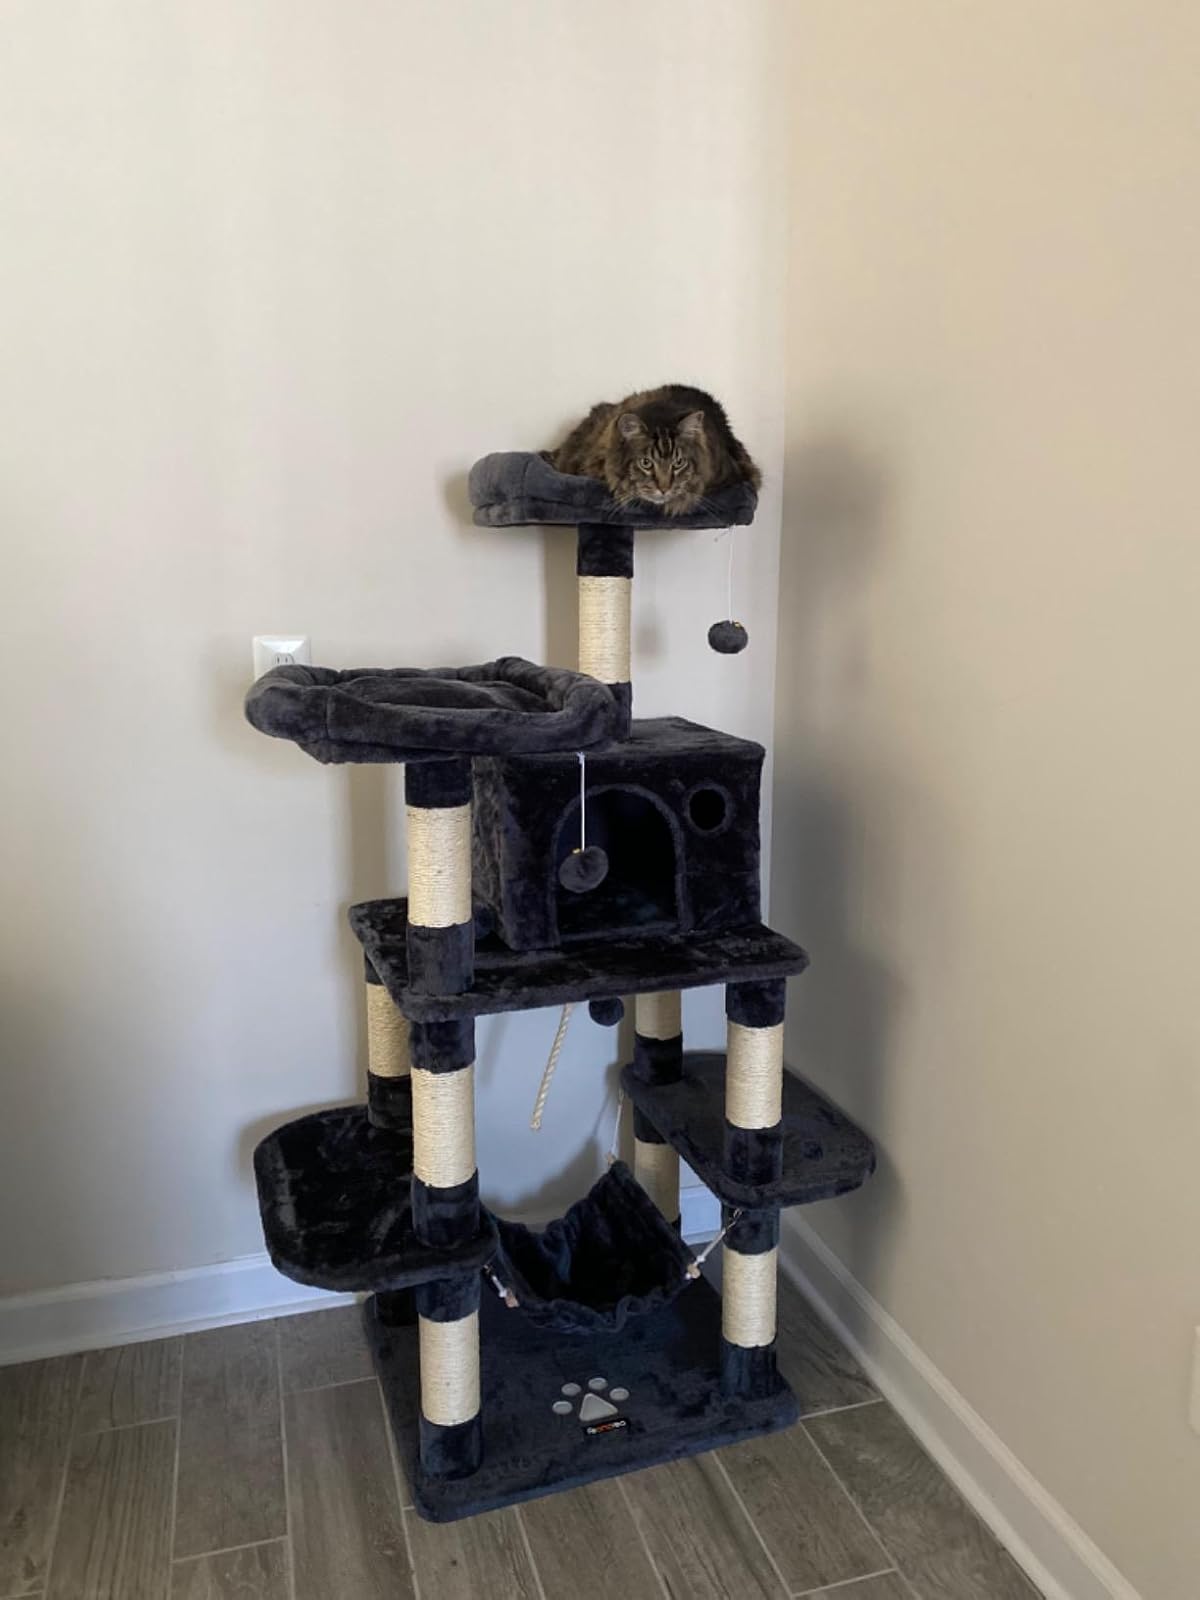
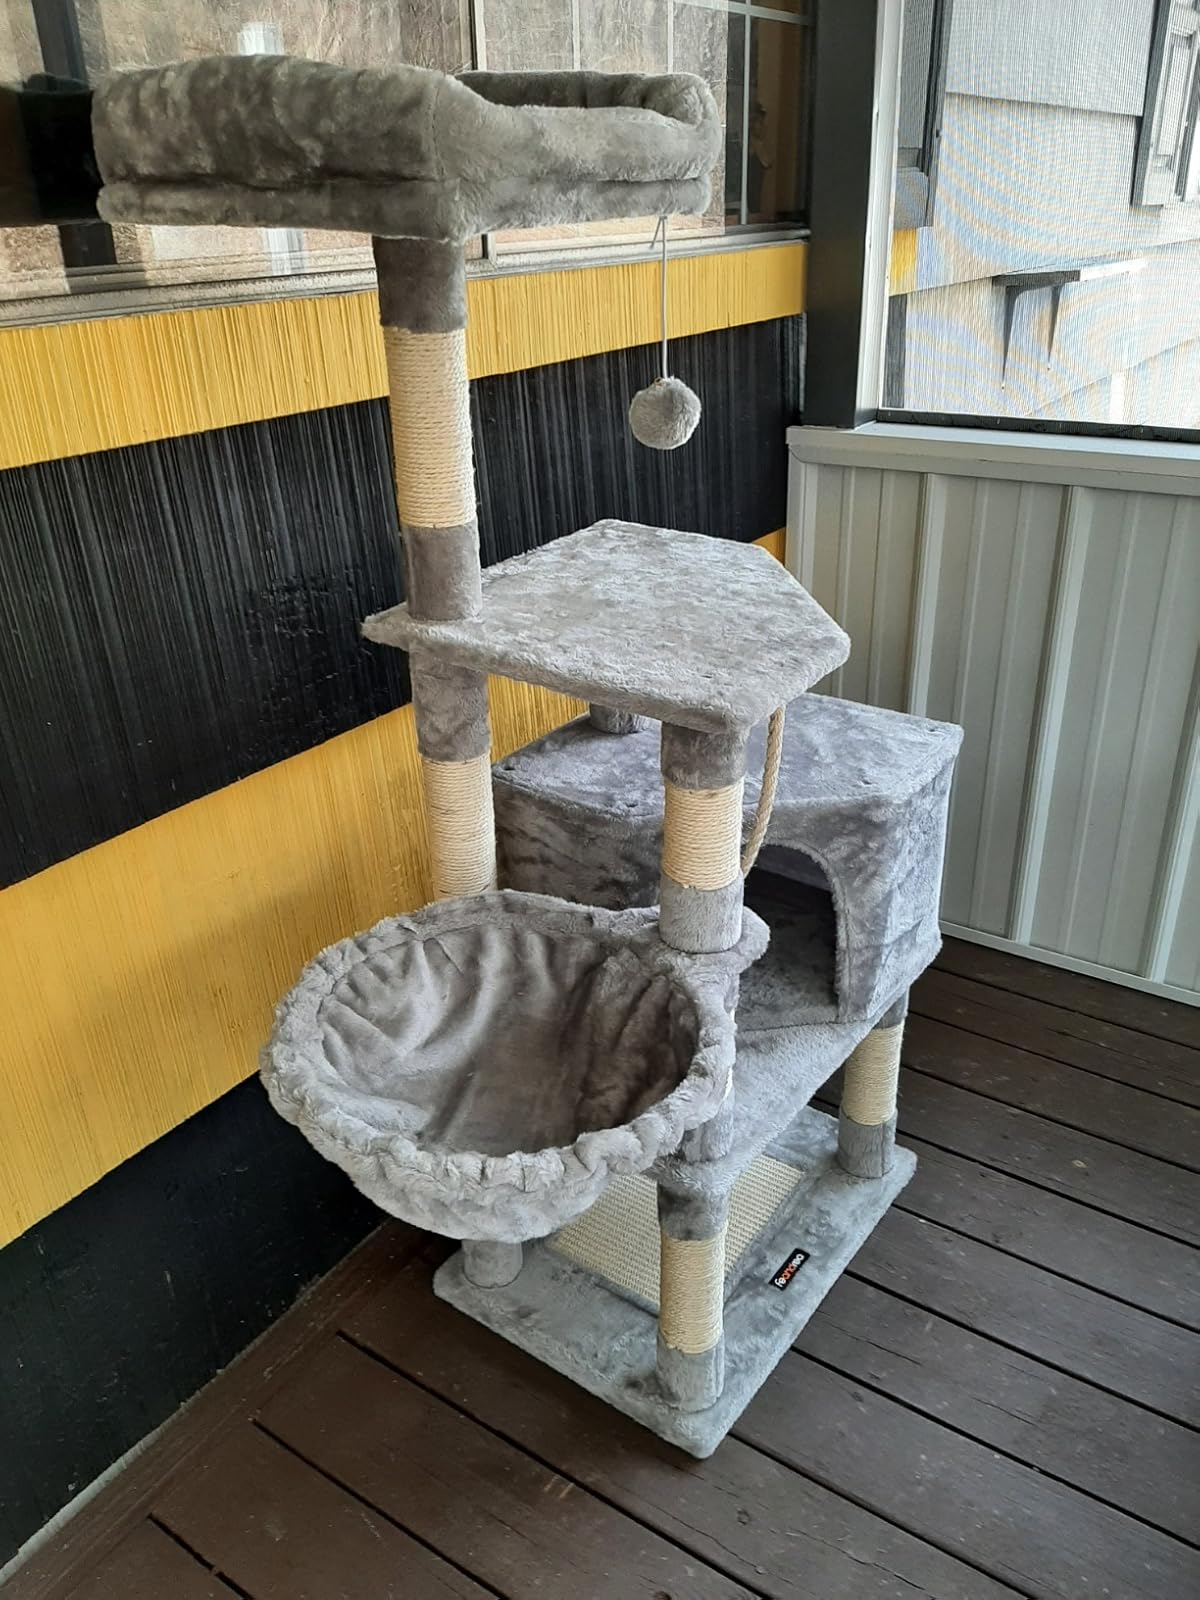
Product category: items_cat tree
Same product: no